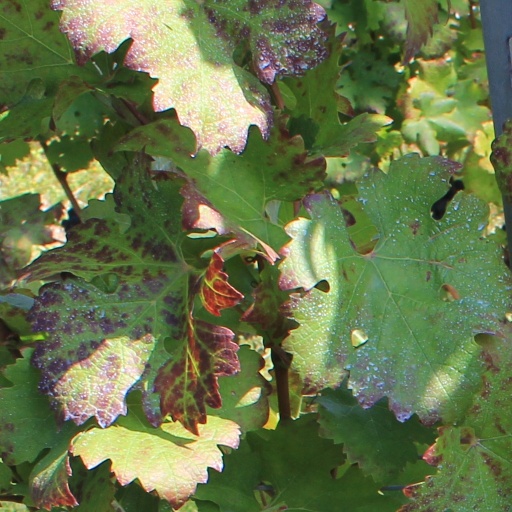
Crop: grape